Eschenbach, St. Gallen

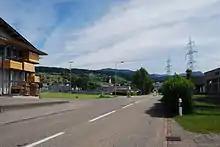
Eschenbach and surrounding hills

Eschenbach had an area, , of . Of this area, 61.9% is used for agricultural purposes, while 21.9% is forested. Of the rest of the land, 15% is settled (buildings or roads) and the remainder (1.1%) is non-productive (rivers or lakes).